Interpretive dance

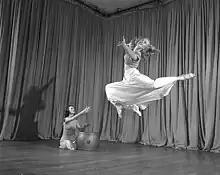
Women's interpretive dance class, University of Wisconsin-Madison, 1949

Interpretive dance is a family of modern dance styles that began around 1900 with Isadora Duncan. It used classical concert music but marked a departure from traditional concert dance, as a rebellion against the strict rules of classical ballet. It seeks to translate human emotions, conditions, situations or fantasies into movement and dramatic expression, as opposed to following a specific dance style or telling a linear story. It may also adapt traditional ethnic movements into more modern expressions.